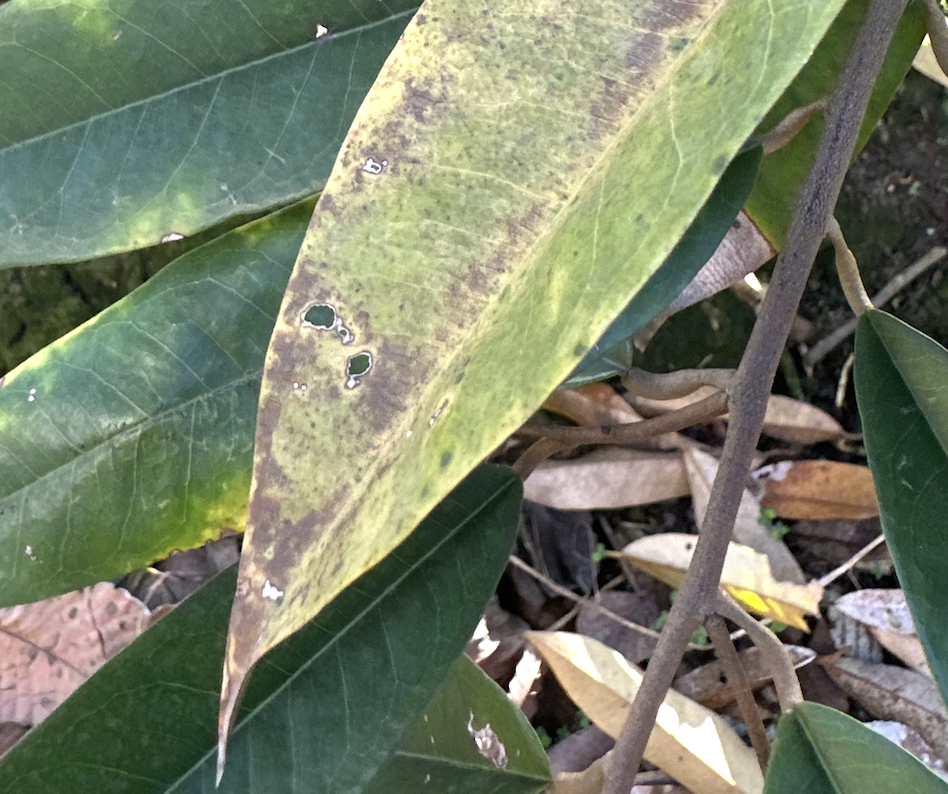
Label: sooty_mold